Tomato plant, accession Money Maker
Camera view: tilt-top (135 deg); turntable rotation: 300 degrees
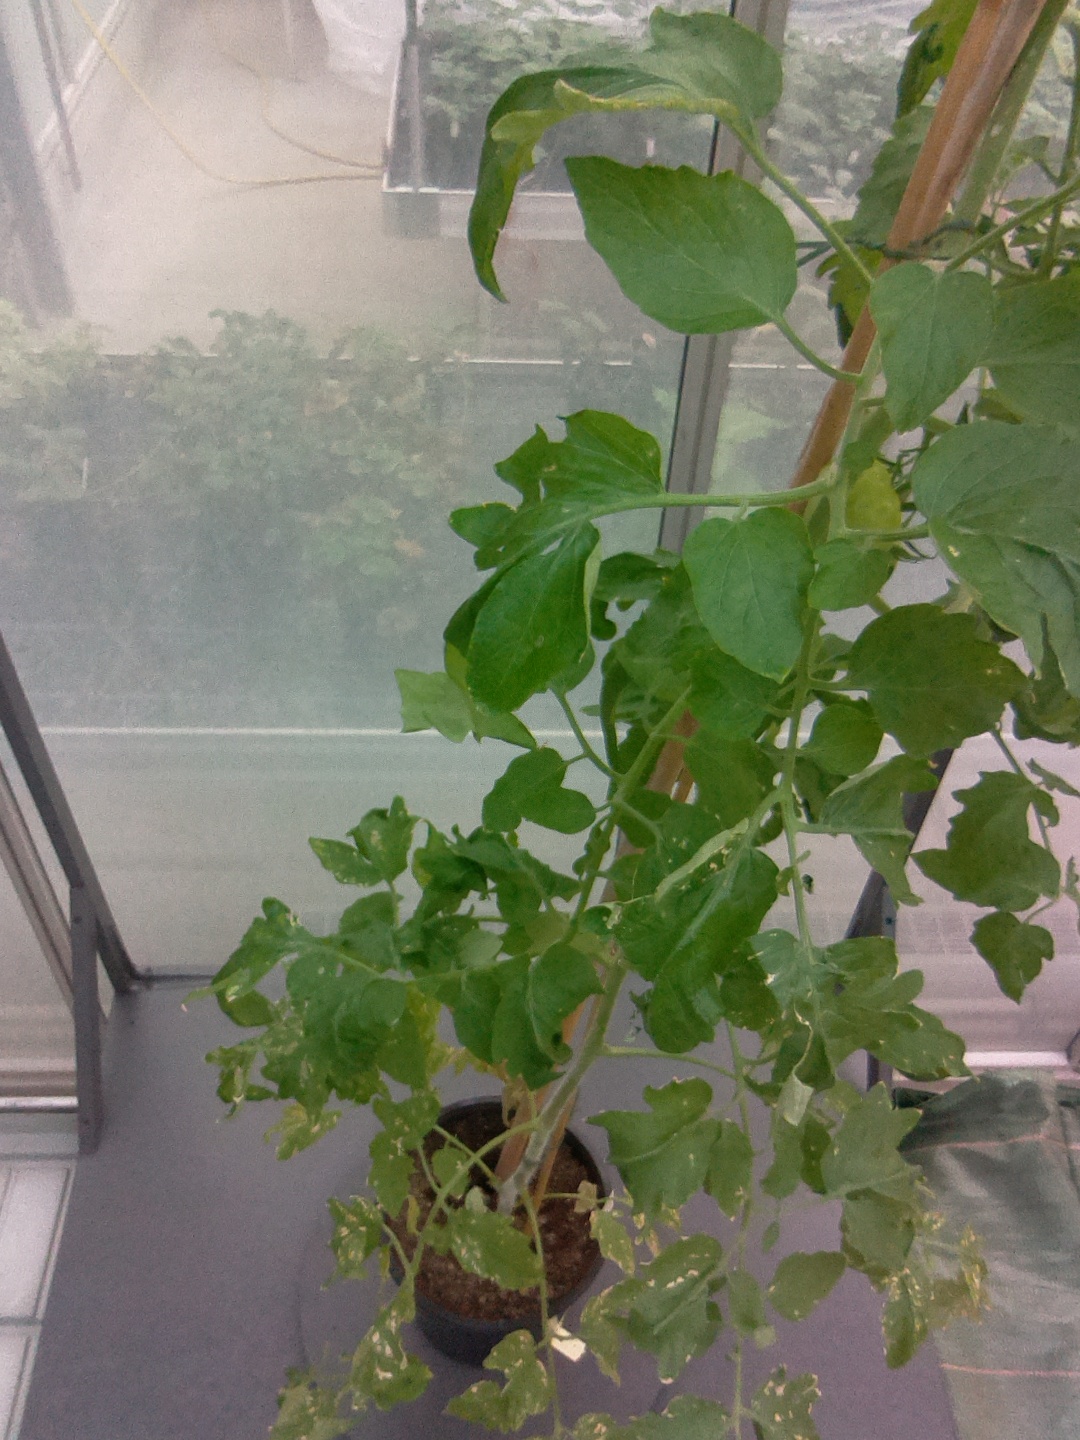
BBCH growth stage 73: 30%-40% of final fruit size